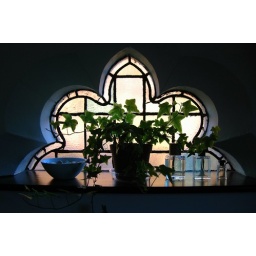
A bedroom window in my flat...